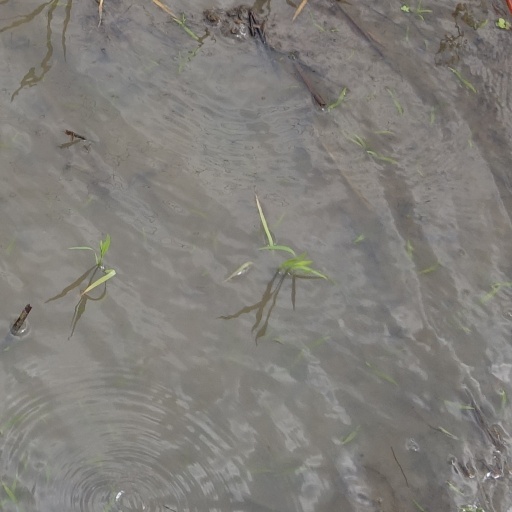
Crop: rice